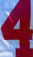
Number: 4